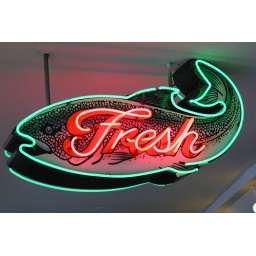
The fish market sign at the Pike Place Market in Seattle, Washington.